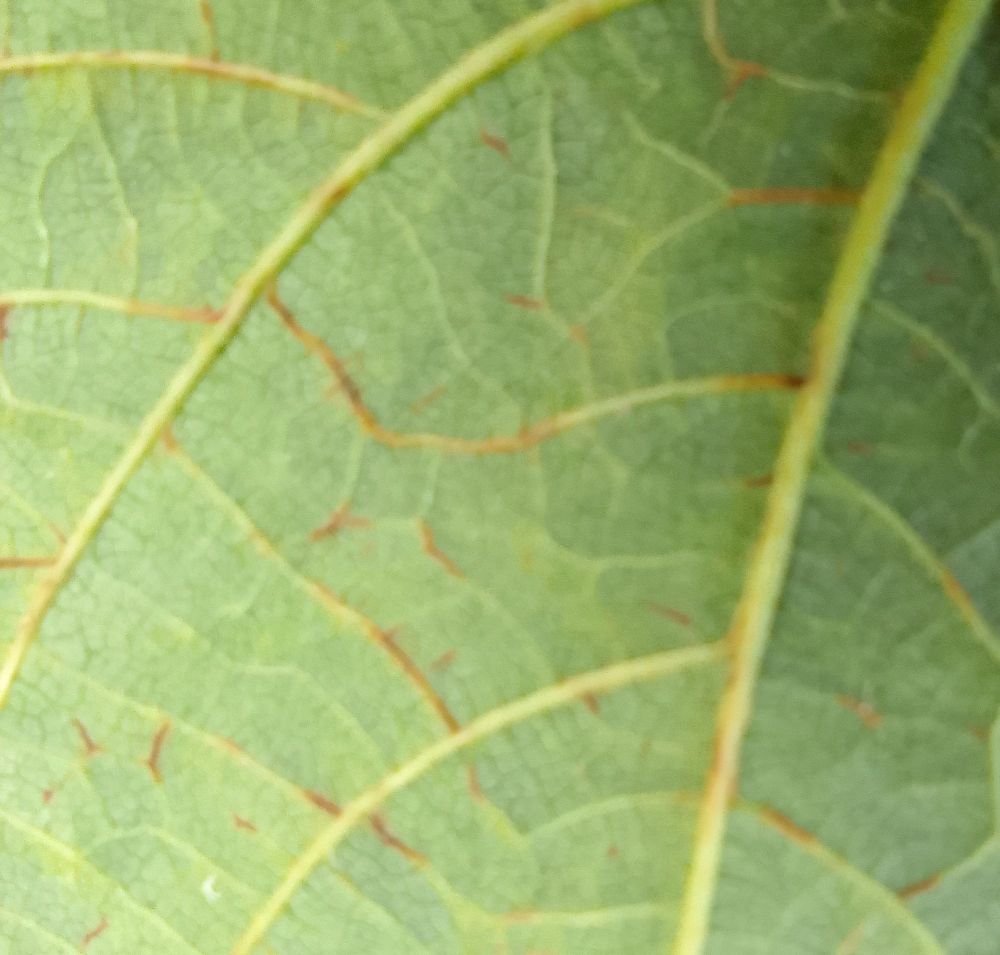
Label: anthracnose